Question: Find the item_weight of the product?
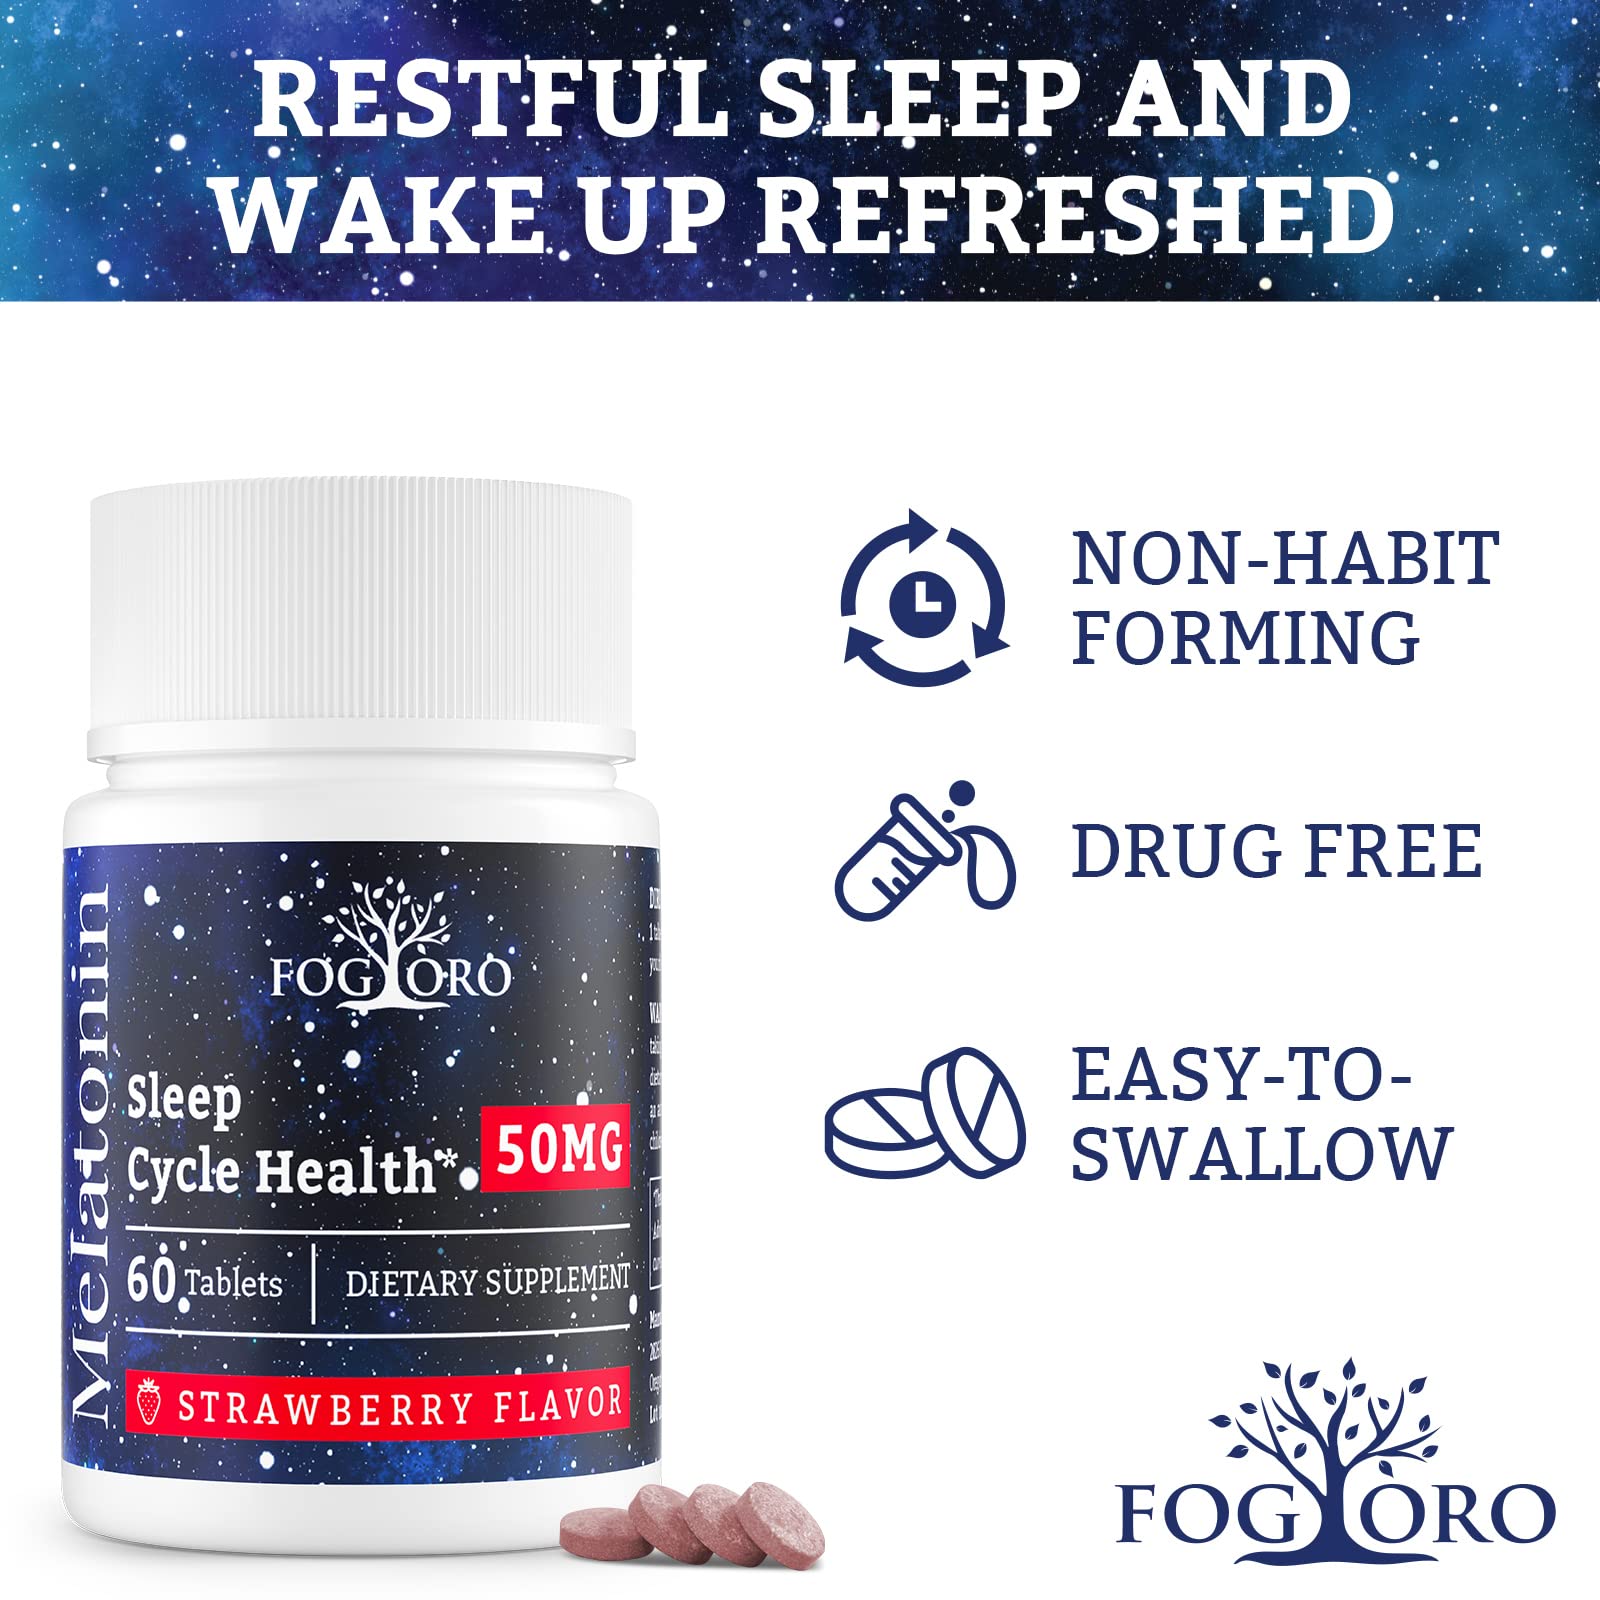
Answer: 50.0 milligram